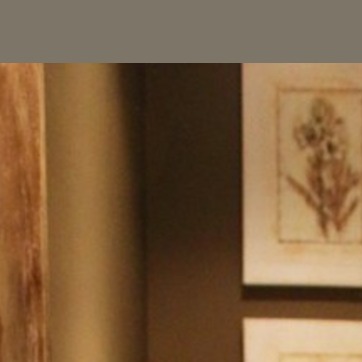
Material: mirror